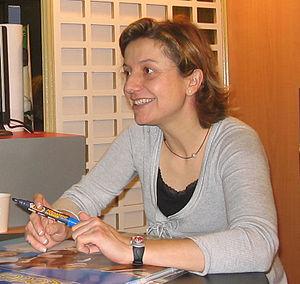
Alexandra Ledermann 6 : L'École des champions est un jeu vidéo d'équitation, appartenant à la série Alexandra Ledermann, développé par Lexis Numérique et édité par Ubisoft, commercialisé le 25 octobre 2005 sur Microsoft Windows.
Alexandra Ledermann 5 : L'Héritage du Haras est un jeu vidéo d'équitation, appartenant à la série série Alexandra Ledermann, développé par Lexis Numérique et édité par Ubisoft, commercialisé le 14 octobre 2004.
Alexandra Ledermann est une cavalière française de concours de saut d'obstacles. Elle est connue pour être la première femme championne d'Europe de concours de saut d'obstacles avec le cheval Rochet M.